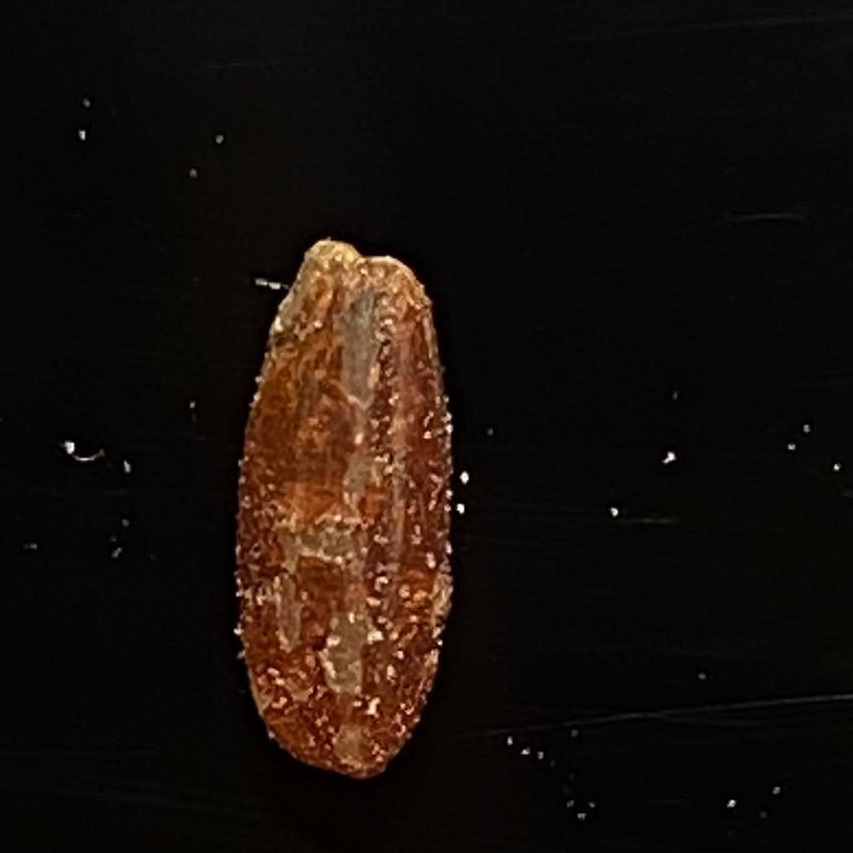
Rice variety: Ganjiya